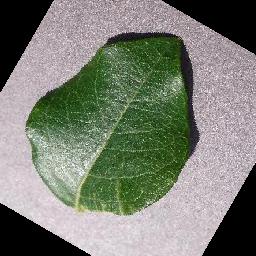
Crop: blueberry
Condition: healthy